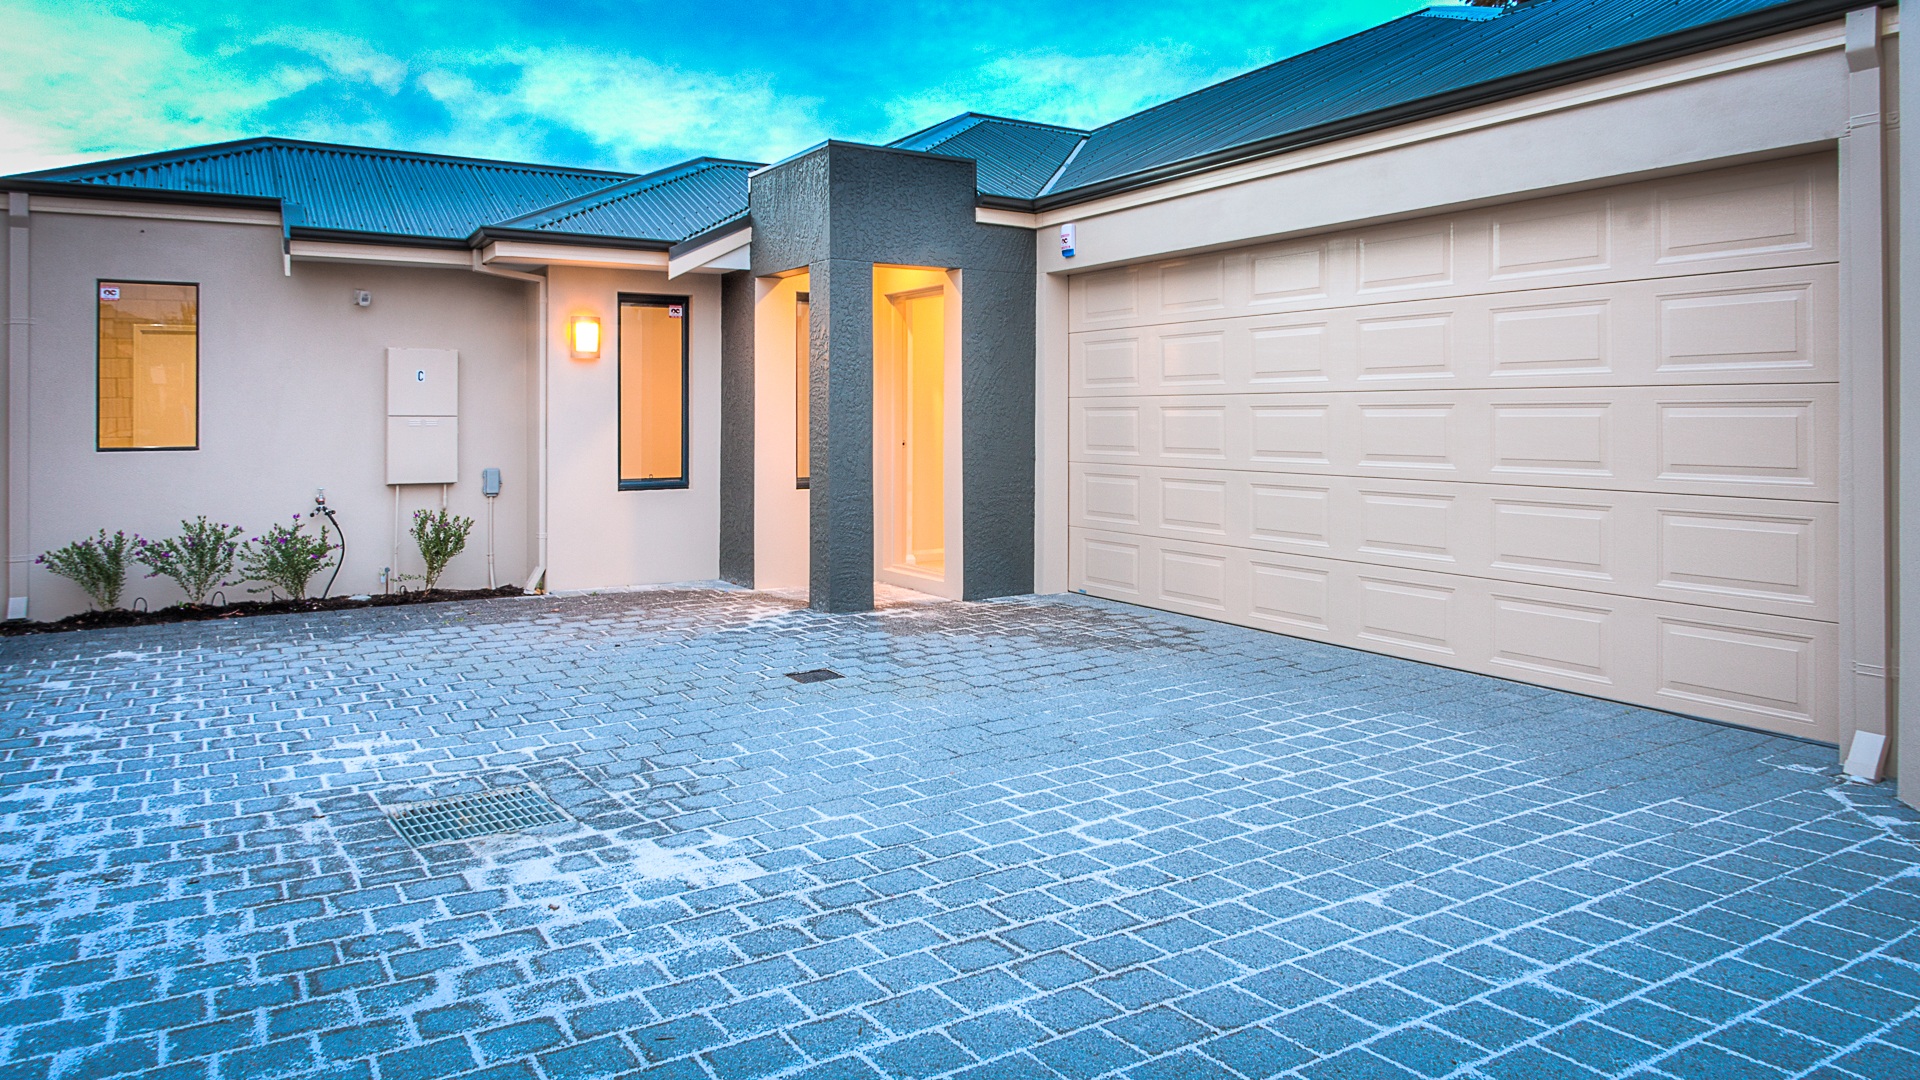
house, floor, building, home, sign, swimming pool, facade, residence, property, business, residential, door, apartment, interior design, moving, real, banking, sale, estate, buy, sold, selling, sell, financial, success, rent, finance, real estate, investment, agent, mortgage, purchase, real estate sign, estate agent, real estate agent, real estate investment, buyer, loan